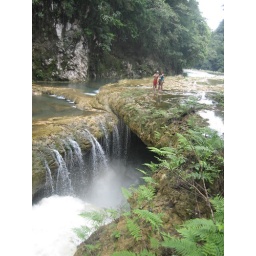
Shot of the river going under ground